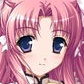
Portrait style: Anime Portrait